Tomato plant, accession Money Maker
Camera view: vertical (180 deg); turntable rotation: 240 degrees
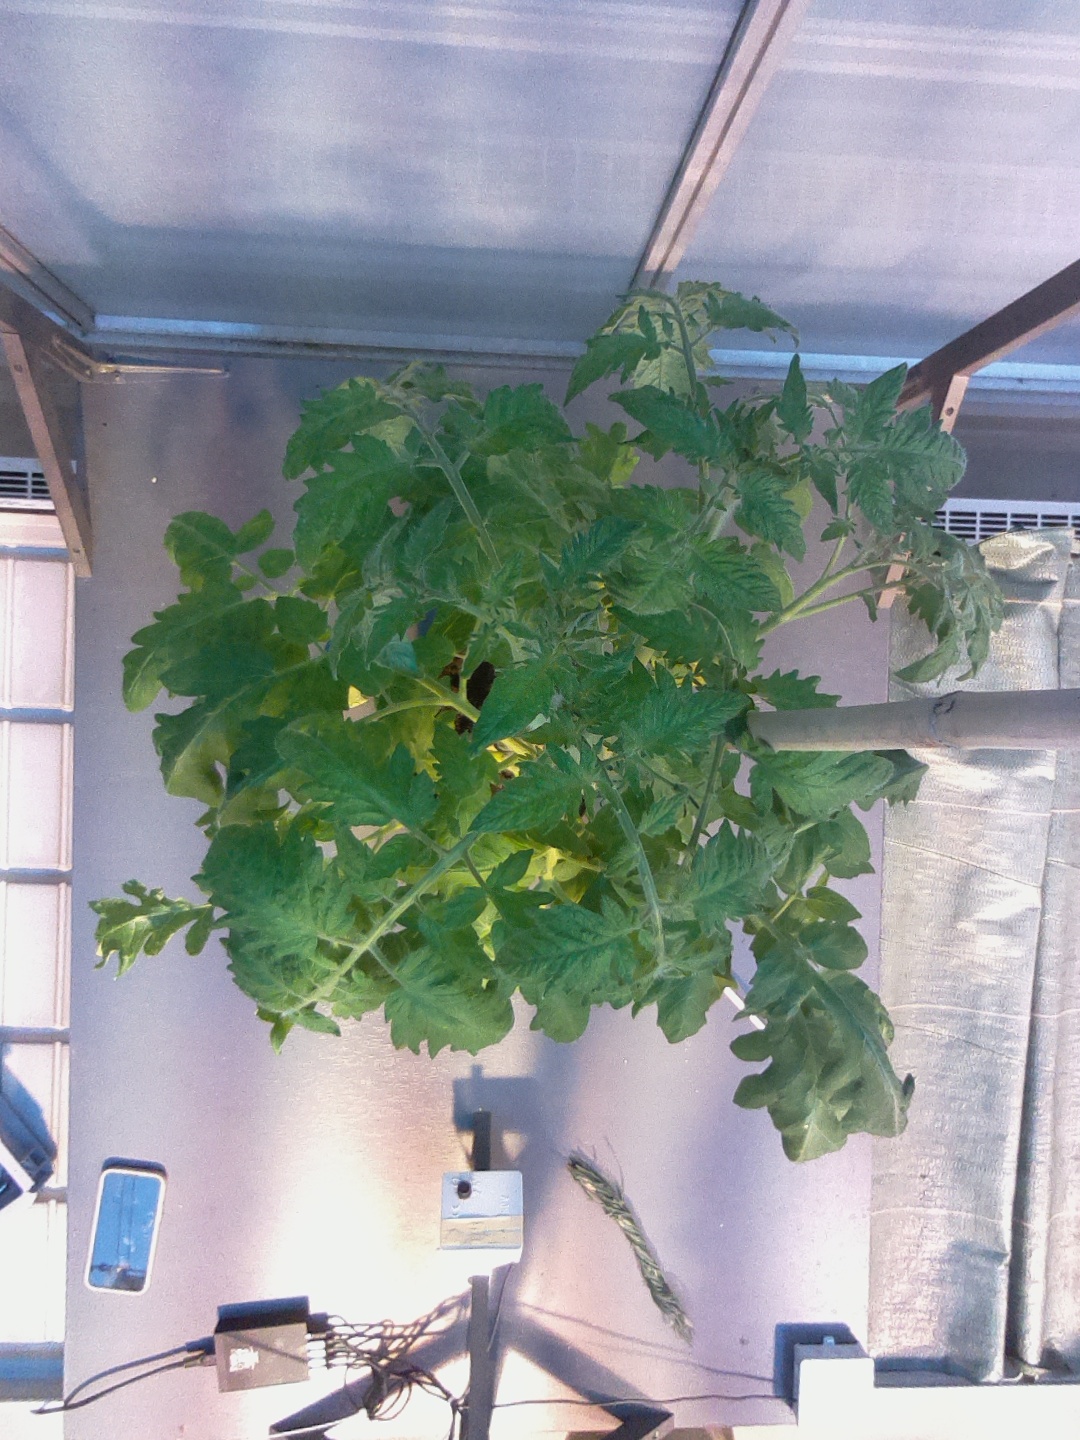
BBCH growth stage 70: Fruits at the main stem or branches visibles